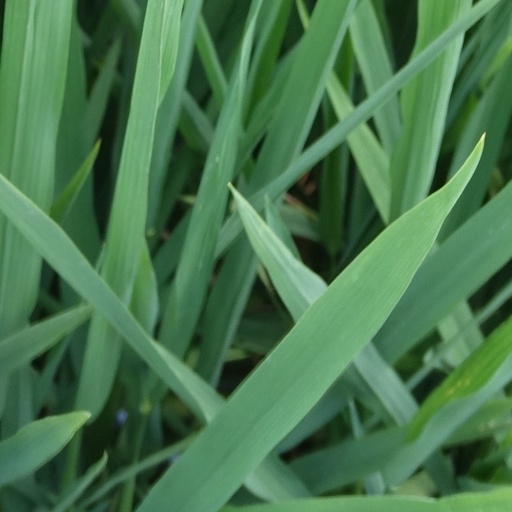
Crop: rice